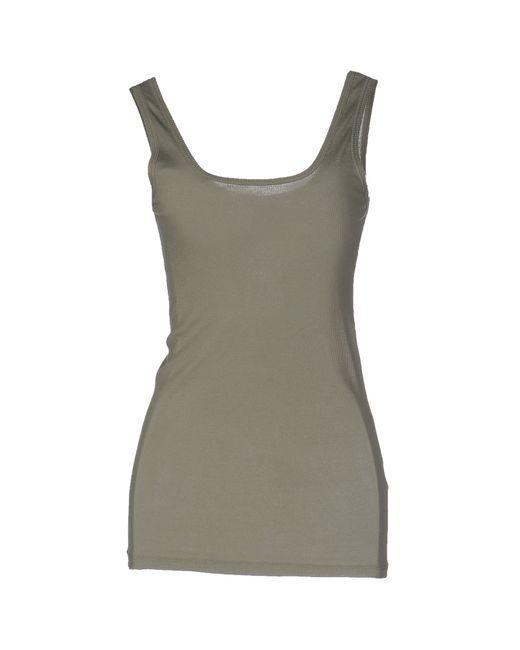
Frauen graue ärmellose Baumwoll-sexy Bluse